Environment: real
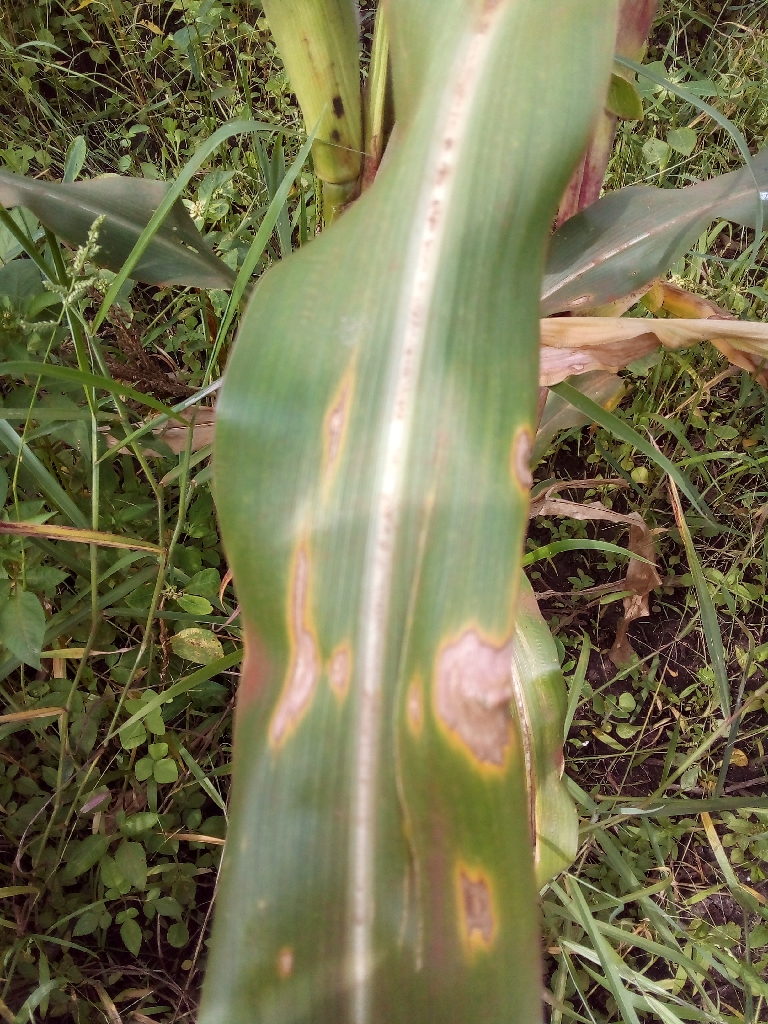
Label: northern_corn_leaf_blight